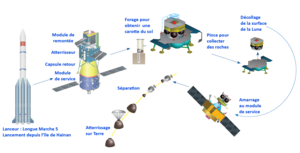
Déroulement de la mission chinoise Chang'e 5 de retour d'échantillon lunaire
Chang'e 5 ou CE-5 est une mission chinoise de retour d'échantillon du sol lunaire dont la date de lancement est planifiée fin 2020. La sonde spatiale doit ramener sur Terre un échantillon du sol lunaire d'une masse pouvant atteindre deux kilogrammes. L'atterrisseur, qui doit se poser sur le sol lunaire près du Mons Rümker dans l'océan des Tempêtes, dispose de plusieurs instruments. Il s'agit de la première mission de retour d'échantillons de sol lunaire depuis la mission soviétique Luna 24 qui a eu lieu en 1976.